Baden-Württemberg

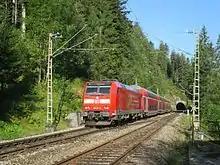
DB Regio regional train on the Black Forest Railway

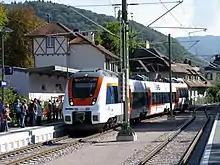
SWEG local train on the Münstertal branch line

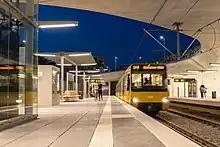
Underground open-air light rail station in Stuttgart

Railways form a major part of the transport infrastructure in Baden-Württemberg. As of 2017, the main standard gauge railway network managed by DB Netz consists of about of railway lines connecting all major settlements of the state, with about 6,500 trains operating every day. As part of high-speed rail in Germany, the Mannheim–Stuttgart and Stuttgart–Ulm high-speed lines were built, and the Karlsruhe–Basel high-speed line, paralleling the traditional Mannheim–Karlsruhe–Basel railway, is currently under construction. In and around Stuttgart, the old terminal station is currently being replaced with an underground through station as part of the controversial Stuttgart 21 project.